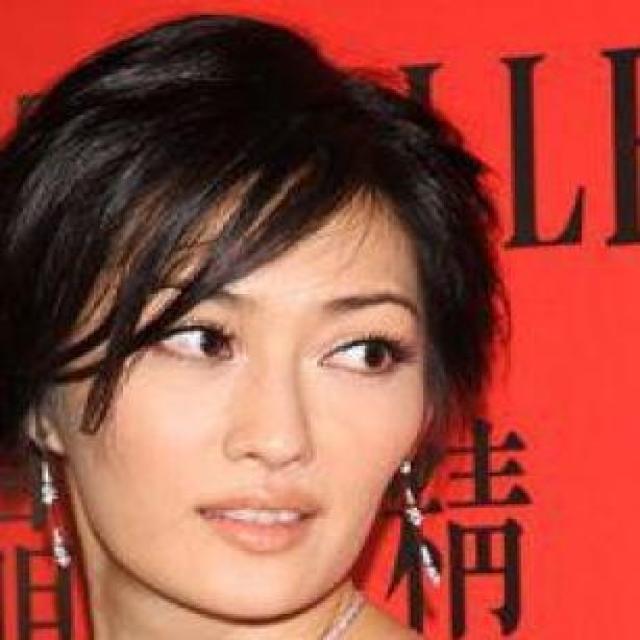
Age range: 21-44